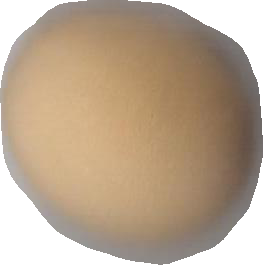
Variety: Grobogan